Rjukan

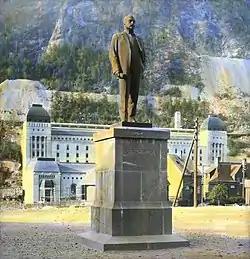
Statue of Sam Eyde, one of the founders of Norsk Hydro and Rjukan.

In 1906, the area which would become Rjukan consisted of only a few farmsteads, then called Saaheim, when Norsk Hydro began planning saltpeter (fertilizer) production in the area using the newly developed Birkeland–Eyde process. Rjukan was chosen because the Rjukan Falls, with a longest single fall, provided easy means of generating the large amounts of electricity that was required.